High-speed rail in the United Kingdom

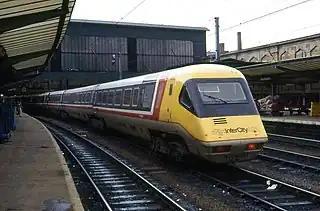
APT-P (Class 370), at Carlisle, 1983

In the 1963, the British Rail board voted to established the British Rail Research Division, to explore new technologies for high-speed freight and passenger rail services on existing rail infrastructure, leading to the initiation of the "Advanced Passenger Train (APT)" programme, with a planned top speed of . An experimental version, the "APT-E" was tested between 1972 and 1976. It was equipped with the C-APT in Cab signalling system, and a tilting mechanism which allowed the train to tilt into bends to reduce cornering forces on passengers, and was powered by gas turbines (the first to be used on British Rail since the Great Western Railway, and subsequent Western Region utilised Swiss built Brown-Boveri, and British built Metropolitan Vickers locomotives (18000 and 18100) in the early 1950s). The 1970s oil crisis prompted a rethink in the choice of motive power (as with the prototype TGV in France), and British Rail later opted for traditional electric overhead lines when the pre-production and production APTs were brought into service in 1980–86.